Arthur Rose Eldred

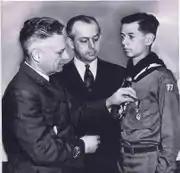
Eldred ("center") looks on as son Willard ("Bill") becomes an Eagle Scout on October 27, 1944

Eldred was born in Brooklyn, New York, and raised in Oceanside, Long Island, New York, by his mother after his father died. Eldred's older brother, Hubert W. Eldred, was instrumental in starting Troop 1 of Oceanside, Long Island, New York, in November 1910. Troop 1 was fully uniformed and their appearance so impressed Chief Scout Executive James E. West that he asked the troop to serve as honor guard for the visit of Baden-Powell, the founder of Scouting. West paid the expenses for the troop to travel to New York harbor for Baden-Powell's arrival in the morning of January 31, 1912. Baden-Powell inspected Troop 1, and spoke with Eldred at some length. It is uncertain how Baden-Powell found out that Eldred's Board of Review was that afternoon, but he ended up attending it and being part of the Board of Review.